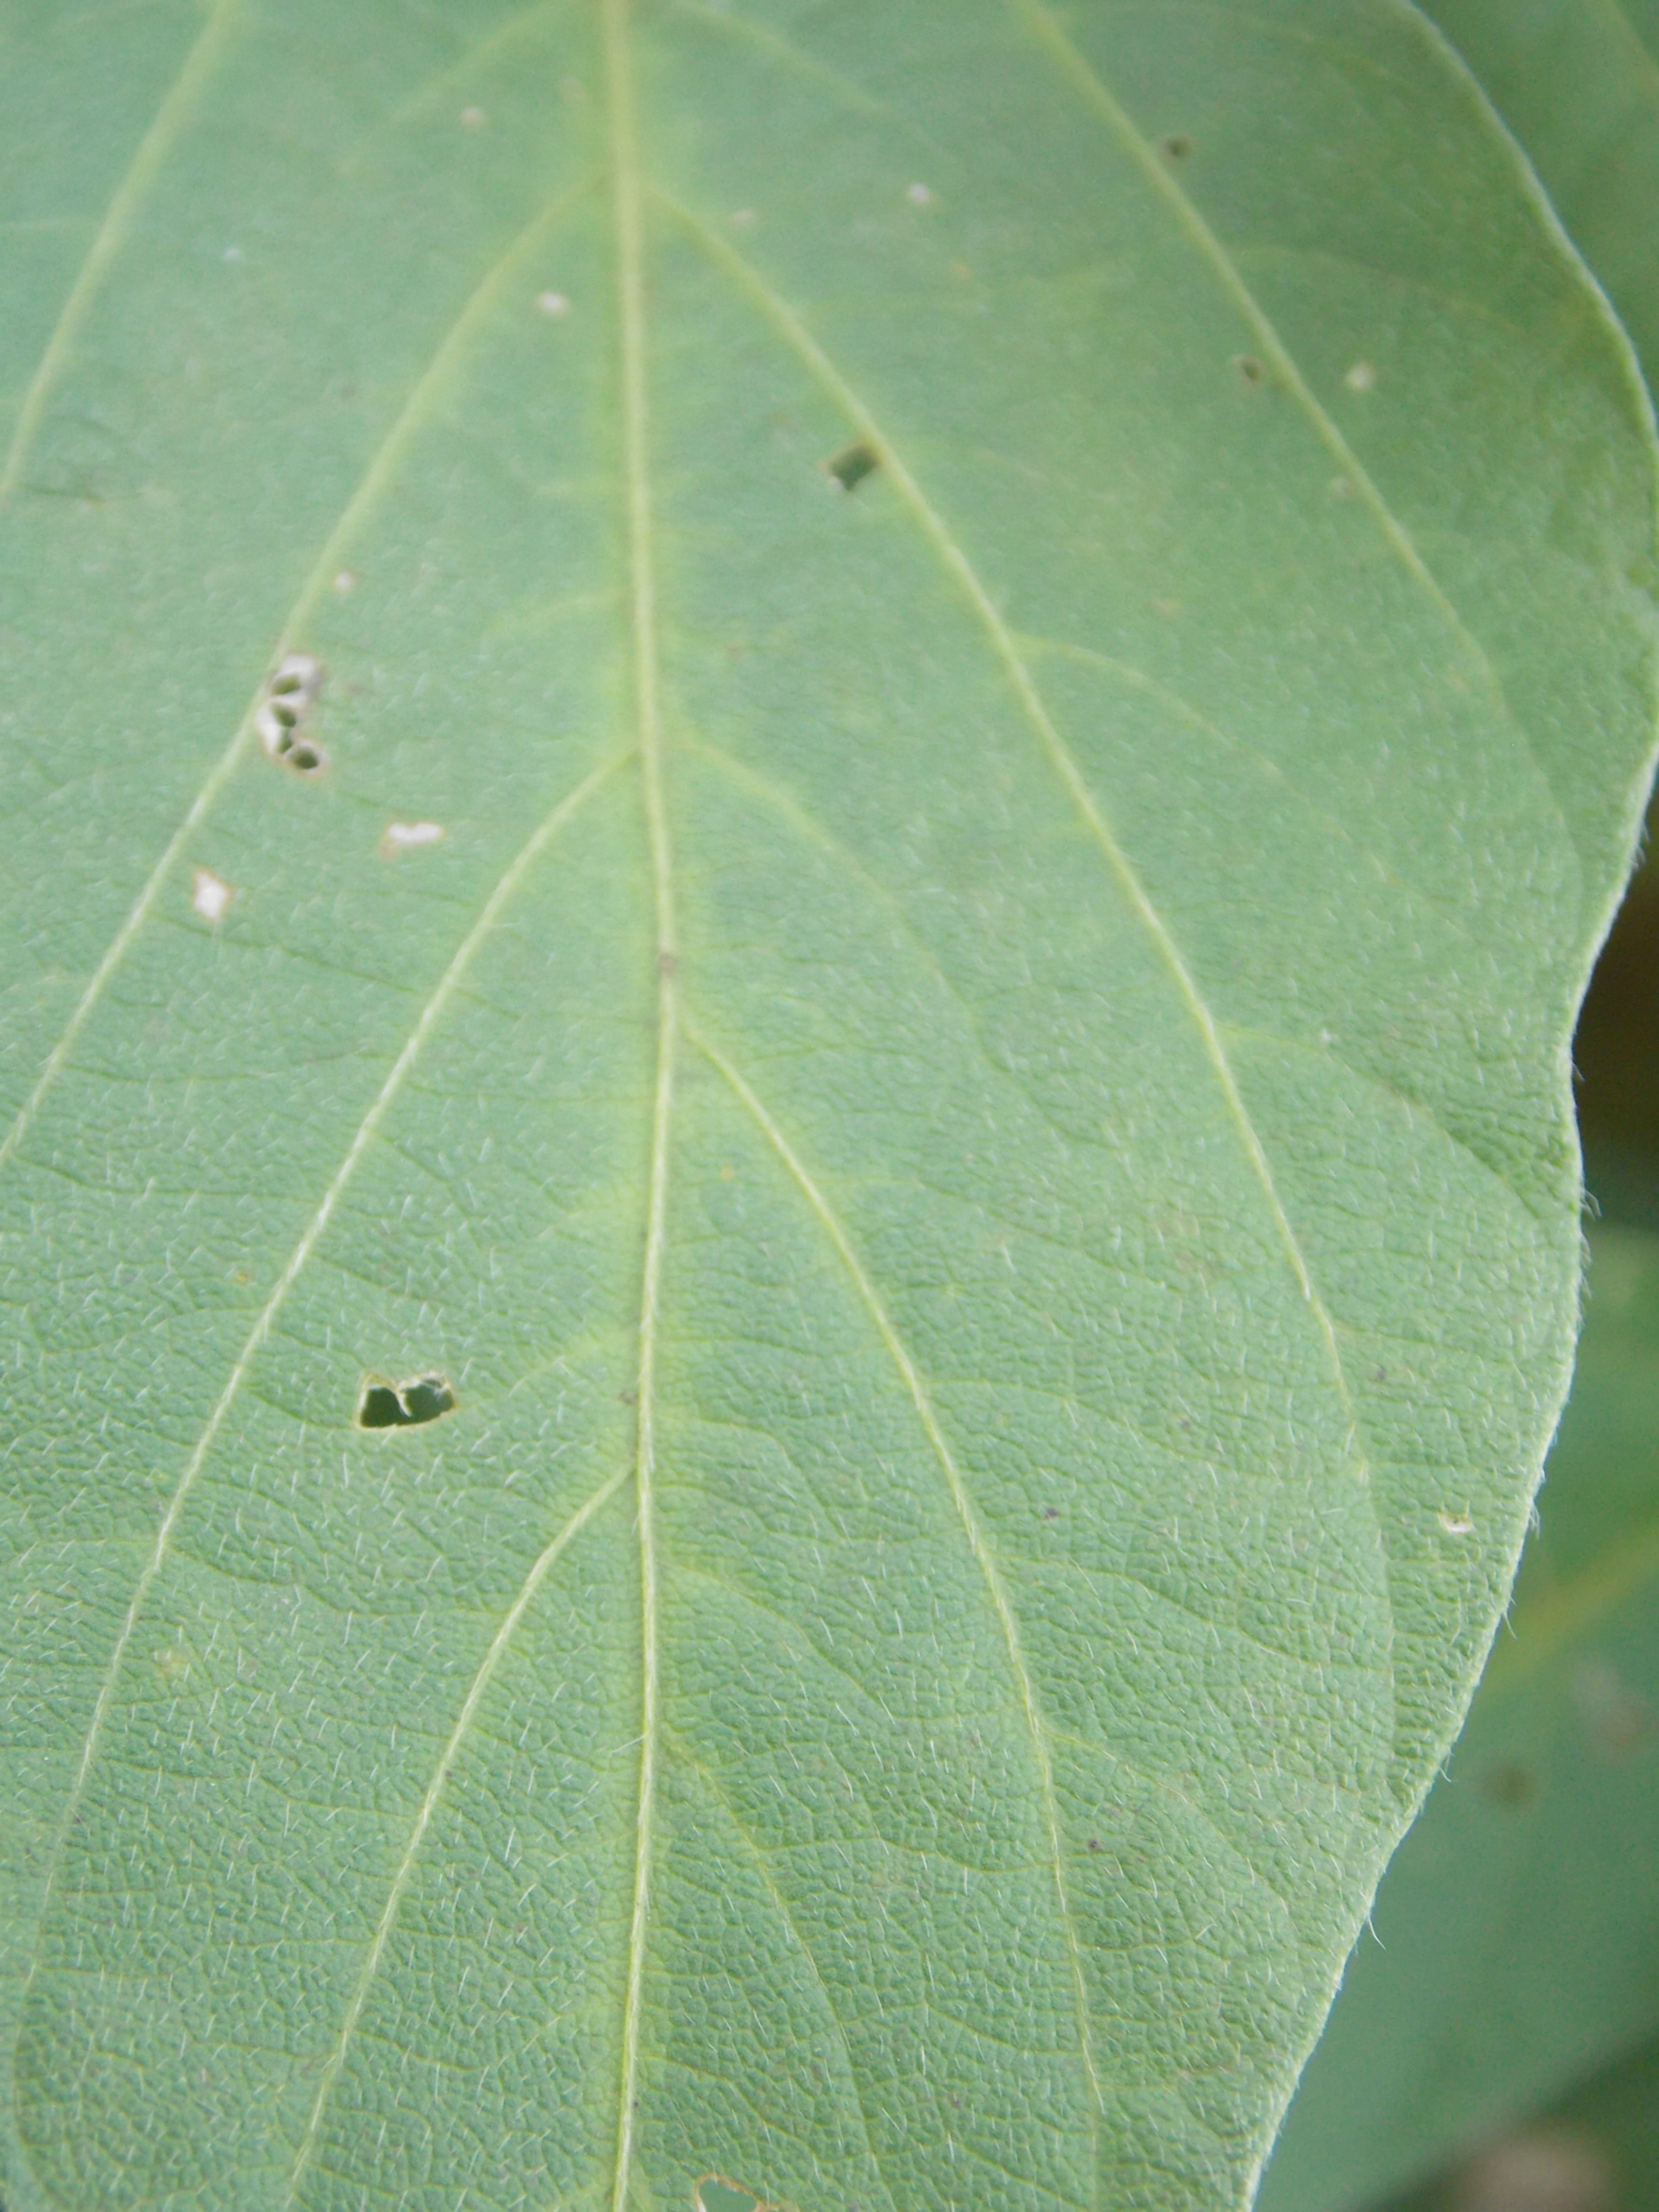
Label: Healthy